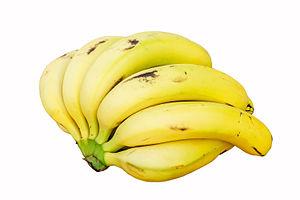
La banane est le fruit ou la baie dérivant de l’inflorescence du bananier. Les bananes sont des fruits très généralement stériles issus de variétés domestiquées. Seuls les fruits des bananiers sauvages et de quelques cultivars domestiques contiennent des graines. Les bananes sont généralement jaunes avec des taches brunâtres lorsqu'elles sont mûres et vertes quand elles ne le sont pas.